Ferdinand Alquié

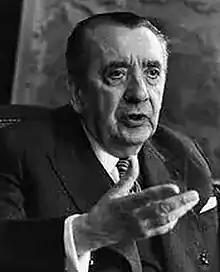

Ferdinand Alquié (18 December 1906 – 28 February 1985) was a French philosopher and member of the Académie des Sciences Morales et Politiques from 1978.